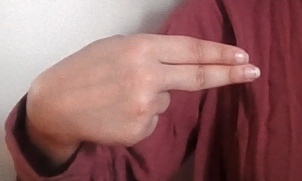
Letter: ain